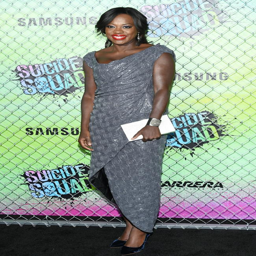
actor attends the world premiere .